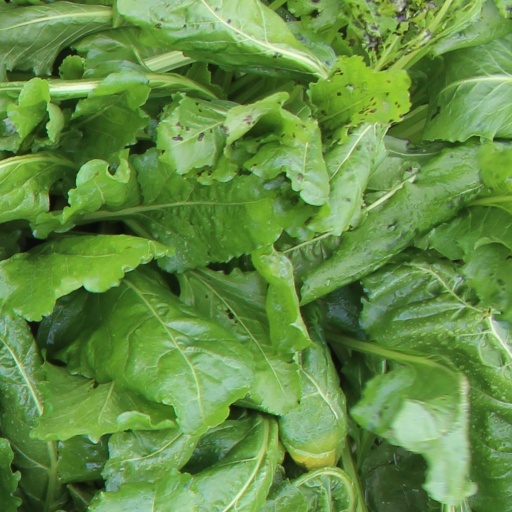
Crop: sugar beet